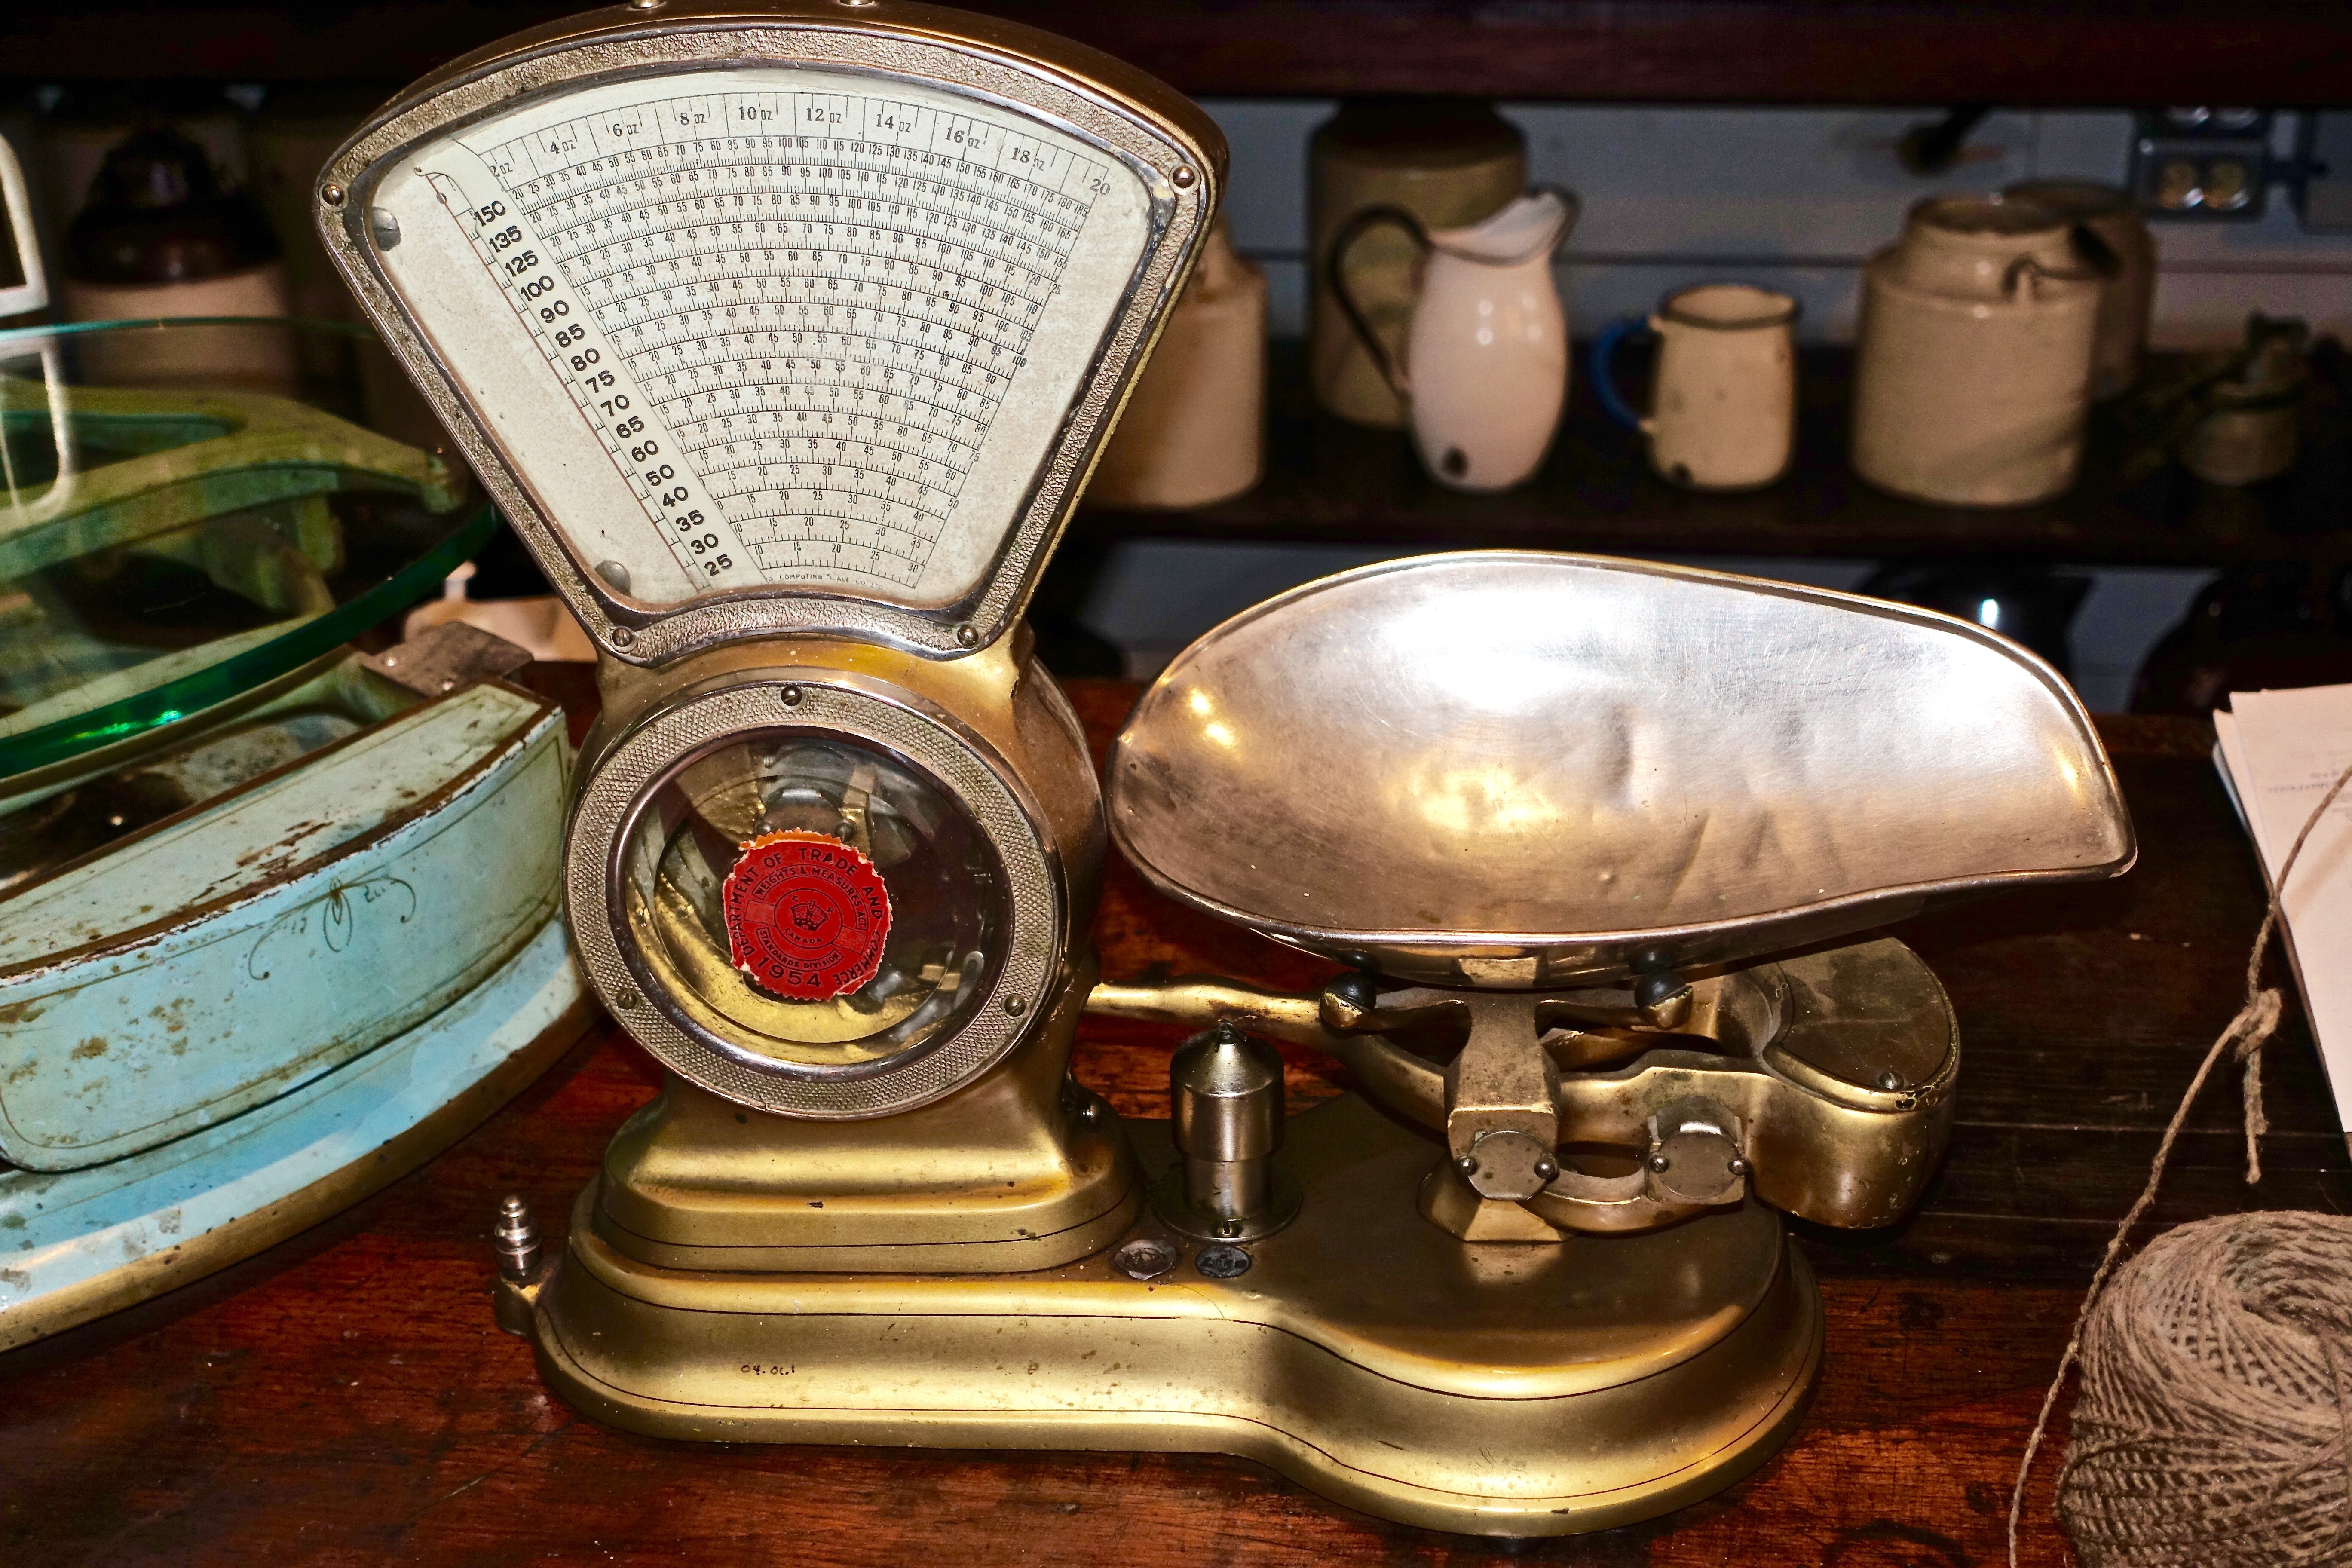
car, glass, vehicle, balance, measure, weight, measurement, classic, scales, measuring, weight scale